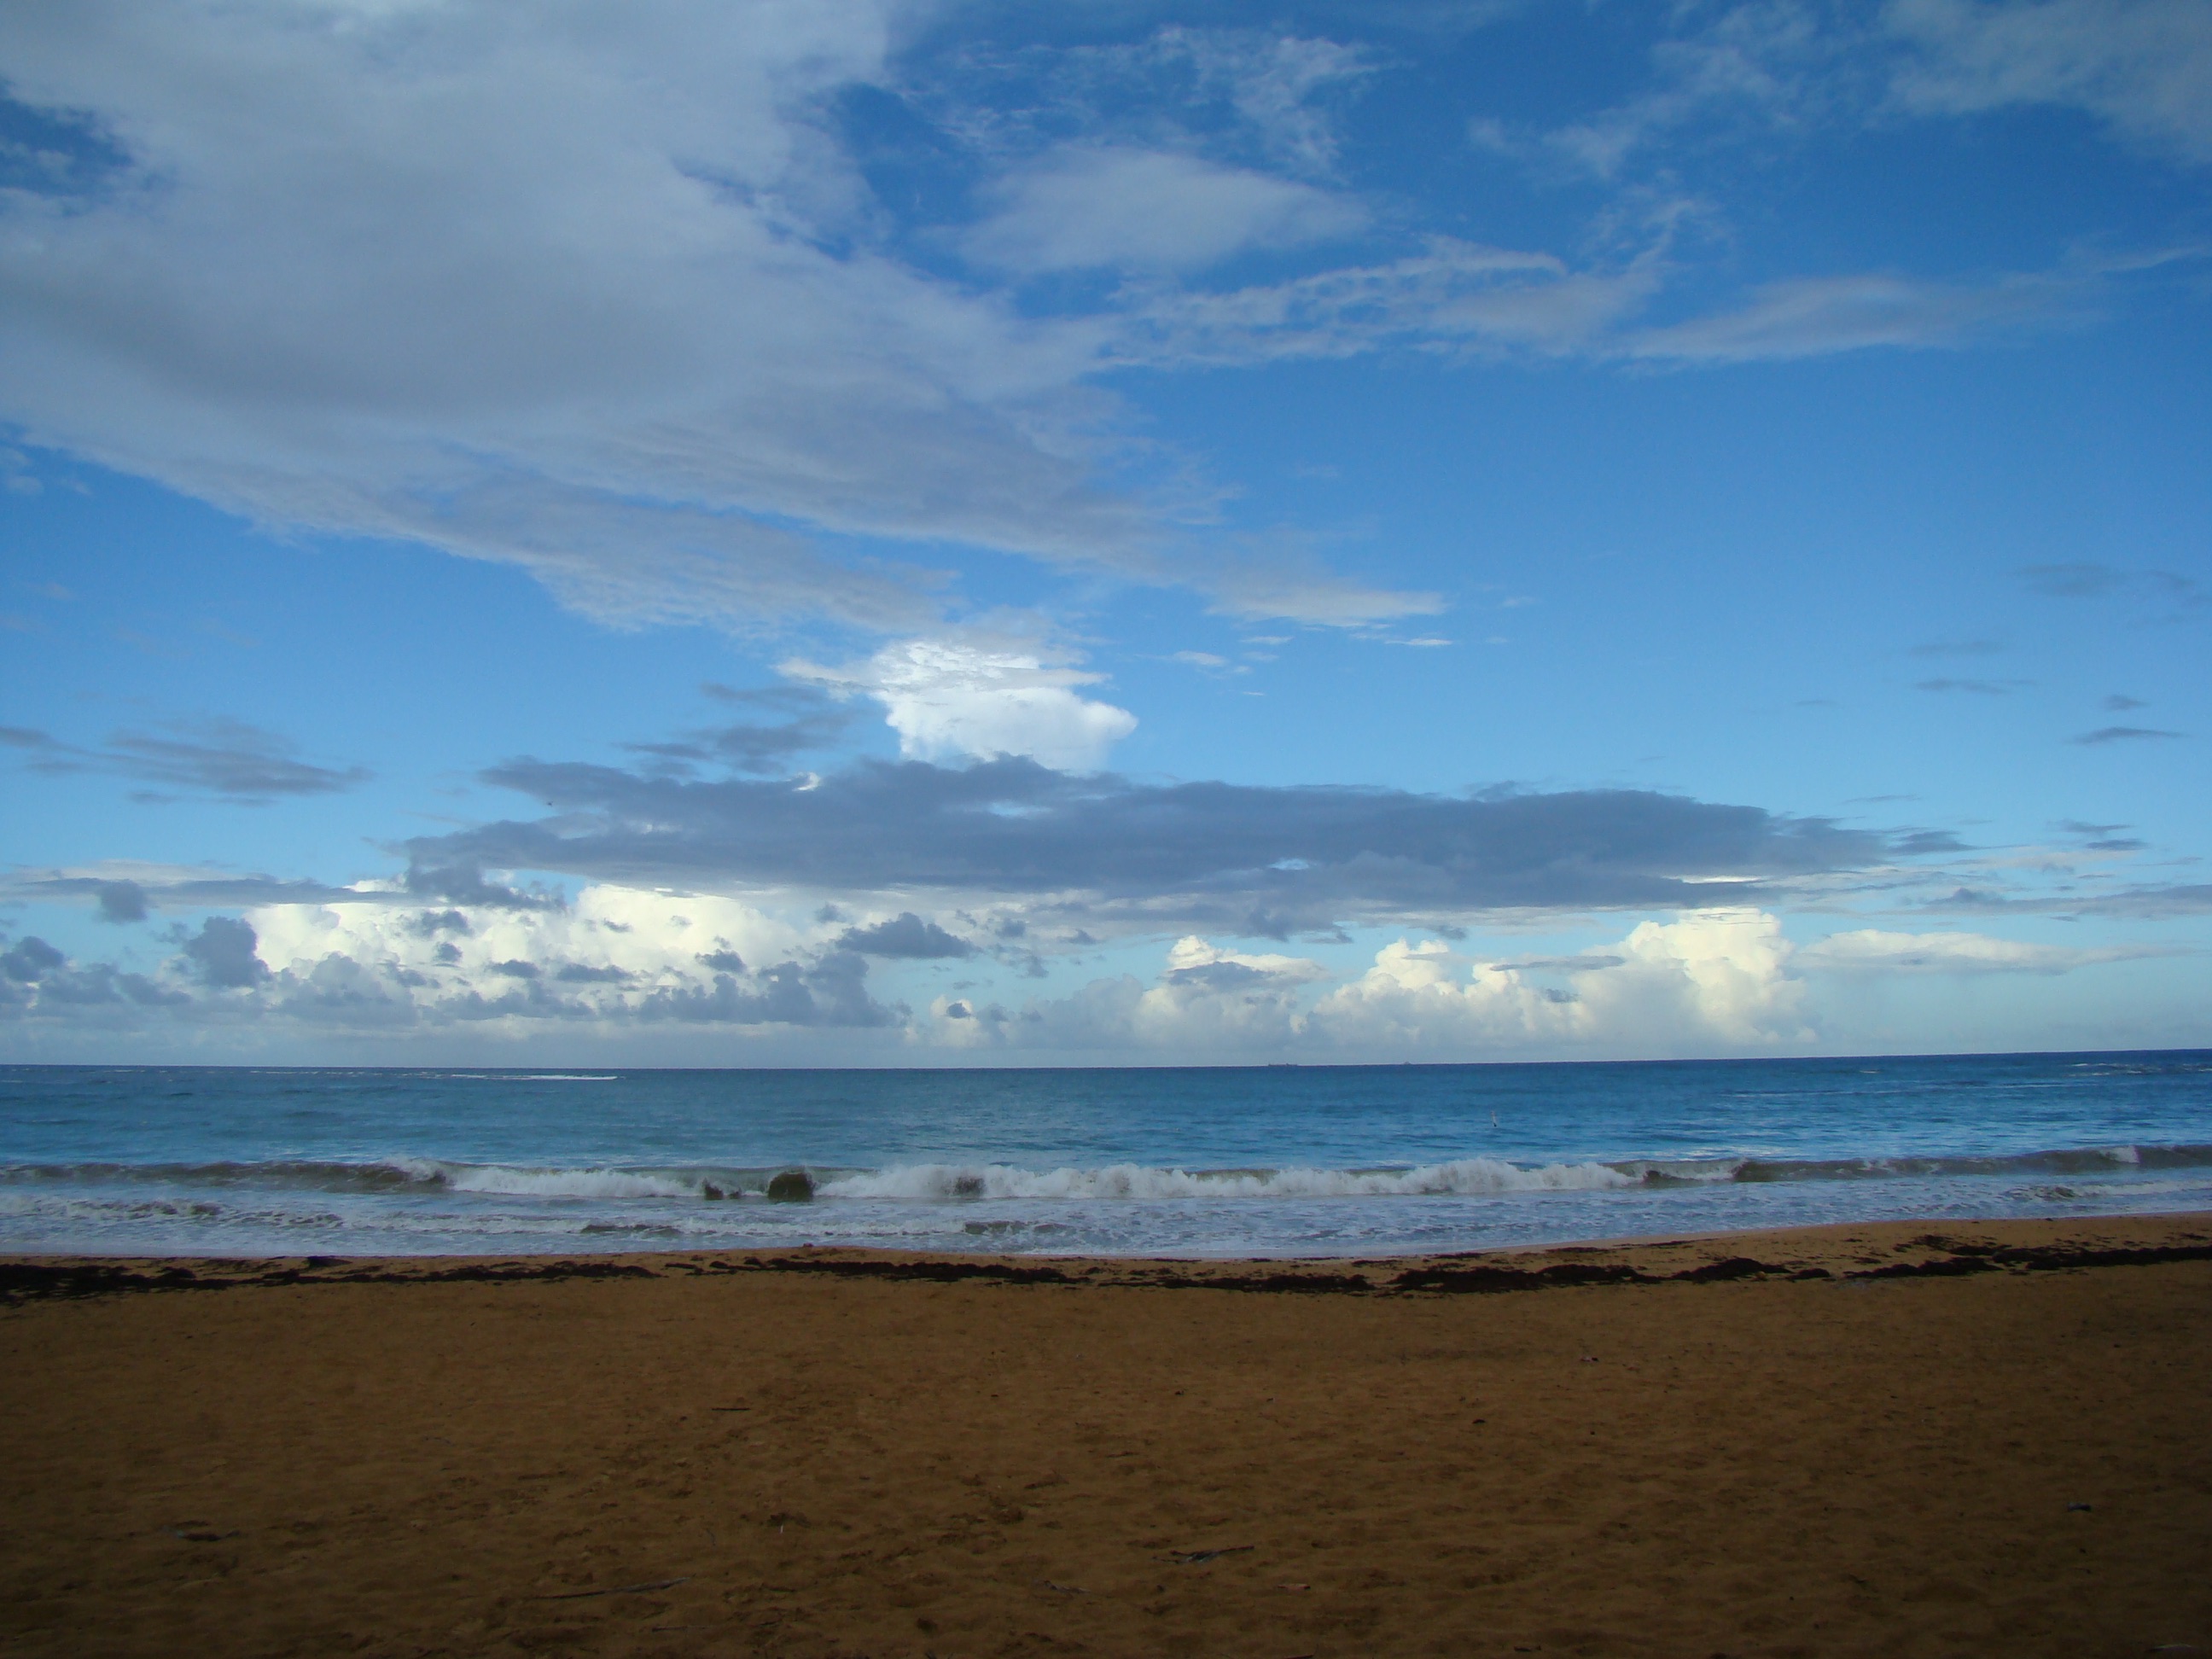
beach, sea, coast, sand, ocean, horizon, cloud, sky, sunrise, sunset, sunlight, shore, wave, dawn, dusk, bay, body of water, wind wave